MP da Last Don (film)

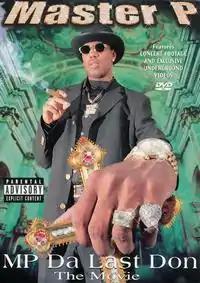
Theatrical Poster

MP da Last Don is a 1998 direct-to-video American crime film written, directed, produced and starring Master P on No Limit Films. Also appearing in the film were Silkk the Shocker, Mia X, C-Murder and Snoop Dogg.